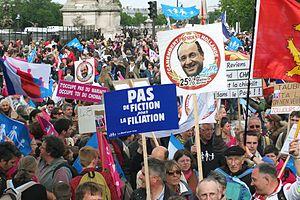
La manif pour tous , rassemblement du 26 mai aux invalides.
L’opposition au mariage homosexuel et à l'homoparentalité en France est constituée par l'ensemble des mouvements associatifs,